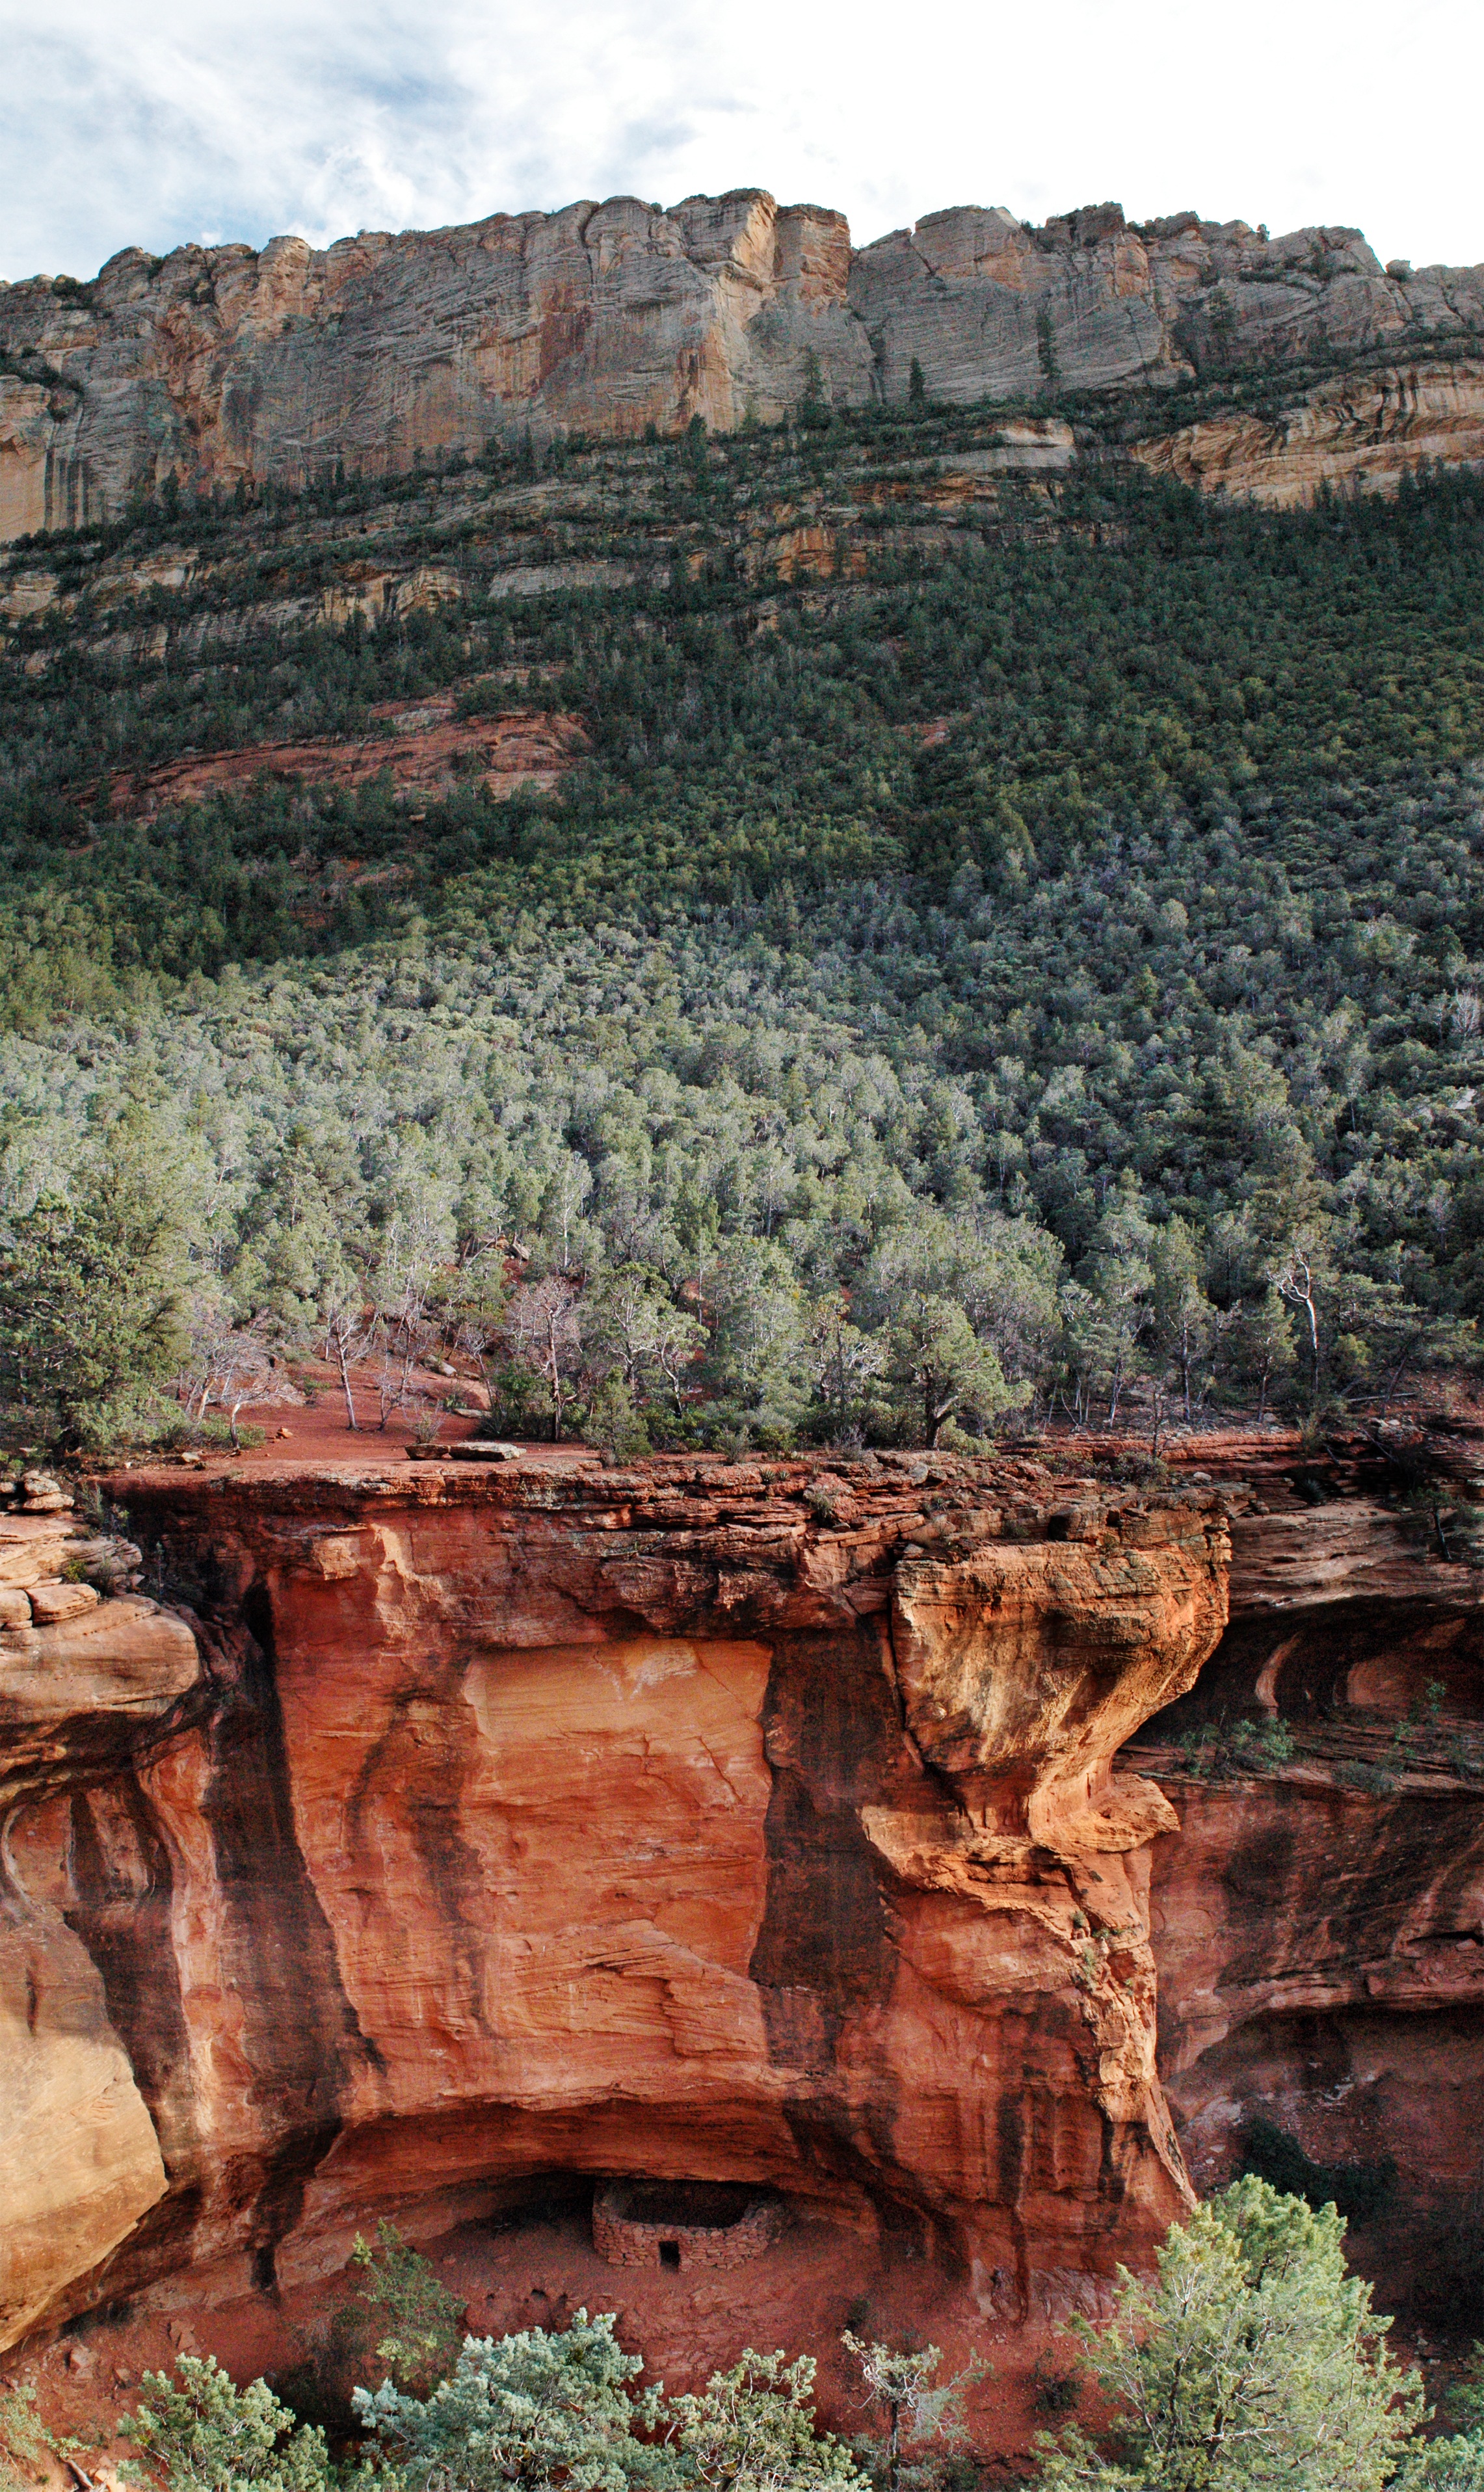
landscape, rock, wilderness, hiking, desert, formation, cliff, arch, scenic, canyon, terrain, national park, arizona, geology, ruins, history, sedona, indian, southwest, native american, landform, ancient history, geographical feature, sou